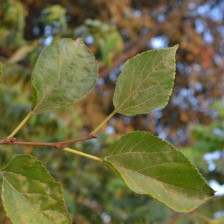
Variety: Kamphaengsaeng42